Good on Paper

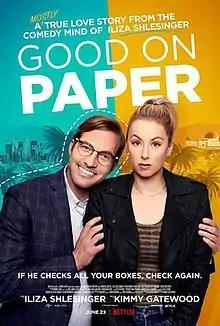
Official poster

Good on Paper is a 2021 American romantic comedy film directed by Kimmy Gatewood in her feature directorial debut and written by Iliza Shlesinger. The film stars Shlesinger alongside Ryan Hansen, Margaret Cho, and Rebecca Rittenhouse. The narrative follows Andrea, a stand-up comedian who meets a seemingly perfect man—only to discover that he may not be who he claims to be.